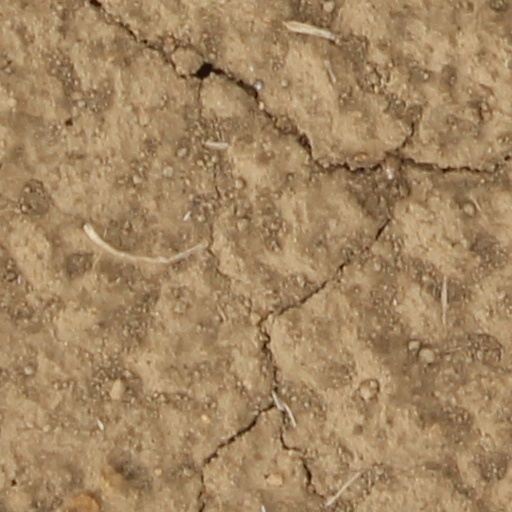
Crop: wheat